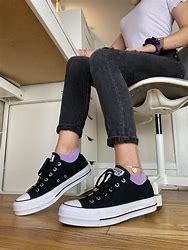
Brand: Converse
Model: Chuck Taylor All Canvas